European Federalist Free Entrepreneurs

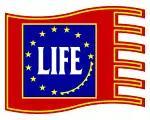
Organization logo

The European Federalist Free Entrepreneurs – Entrepreneurs' Trade Union ("Liberi Imprenditori Federalisti Europei – Sindacato Imprenditori", LIFE) is an association of entrepreneurs based in Veneto, one of the regions of Italy.